Franco-Visigothic Wars

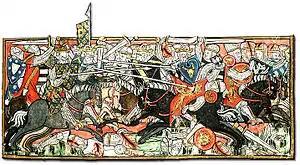
Clovis fighting the Visigoths

After allying the Armonici around 503 and gaining the approval of magnates of his realm, Clovis began the liberation of Aquitaine in 507. It's quite clear that this was intended to be a liberation and not an invasion, for Clovis forbade his men from pillaging the land. While marching from Nantes to Poitiers, Clovis' march was interrupted by Alaric II‒who was apparently aware of Clovis' support among the Catholics of his subjects and decided to defeat the Franks before they could join forces. This event is referred to as the Battle of Vouille, though little is known about this incident, only that the core of Visigothic army was destroyed and that Alaric II was killed (supposedly by Clovis in a single combat).